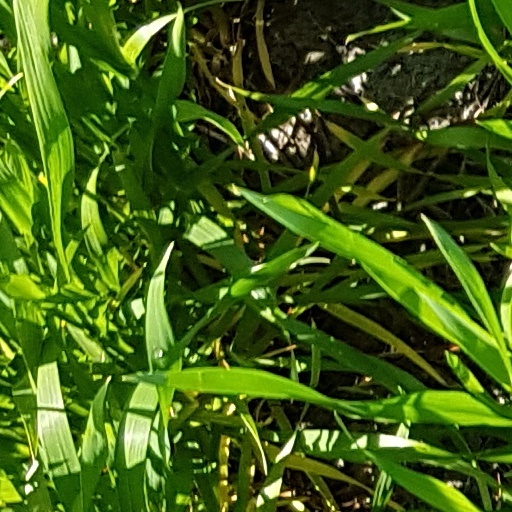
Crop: wheat